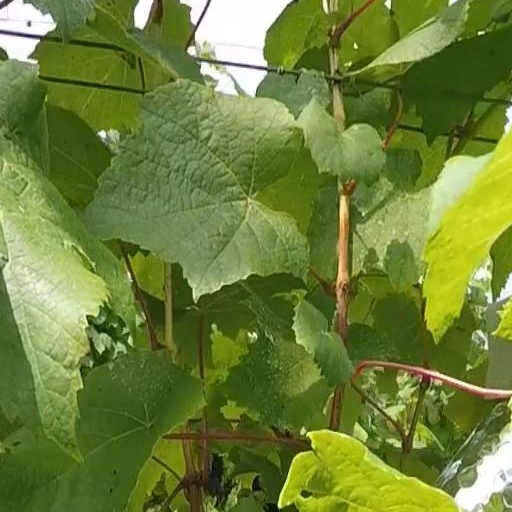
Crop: grape